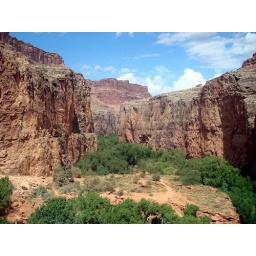
From standing on the canyon wall above Havasu Falls.